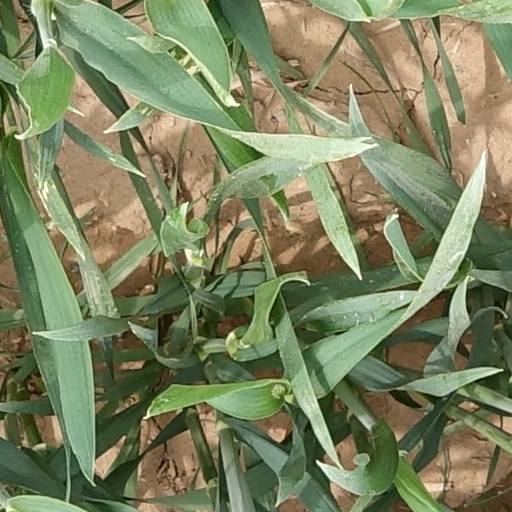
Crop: wheat